Wainscott Windmill

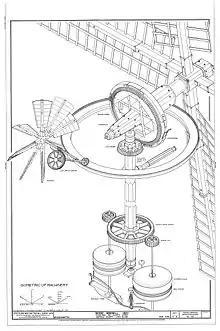
Beebe Windmill Isometric of Machinery Long Island NY

The machinery that remains in the mill includes the windshaft, brake wheel, wallower, great spur wheel, main vertical shaft, stone crane, and regulators. The windshaft may date from when the mill was operated, and there are iron fillets set longitudinally into the neck of the shaft. The compass-arm brake wheel is made of three layers of rear cants bolted together, with the date "March 20 1868" written in pencil on the wheel. The wallower is a clasp-arm spur gear with beveled cogs, unlike that found in any of the other windmills. The stone crane remains in place in the mill, and the worm is stamped "J Conklin." The stone spindles with regulators attached also remain in the mill.